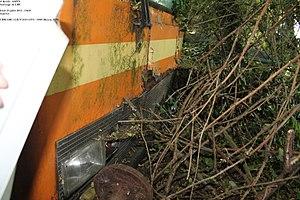
CBM LMC 12 - Face avant
Le CBM LMC 12 est un autocar longue distance lancé en 1976 par la compagnie CBM au Mans puis sera stoppé en 1981.